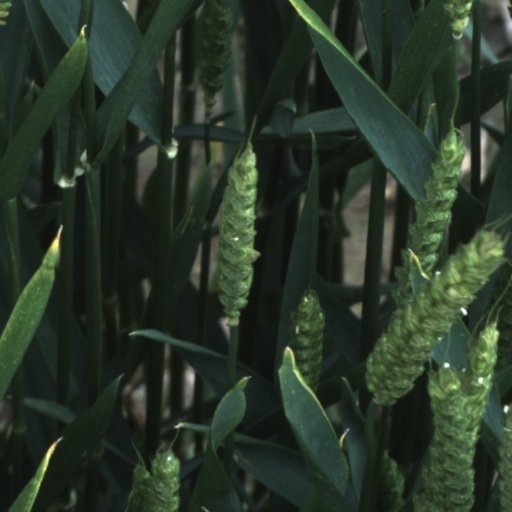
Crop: wheat